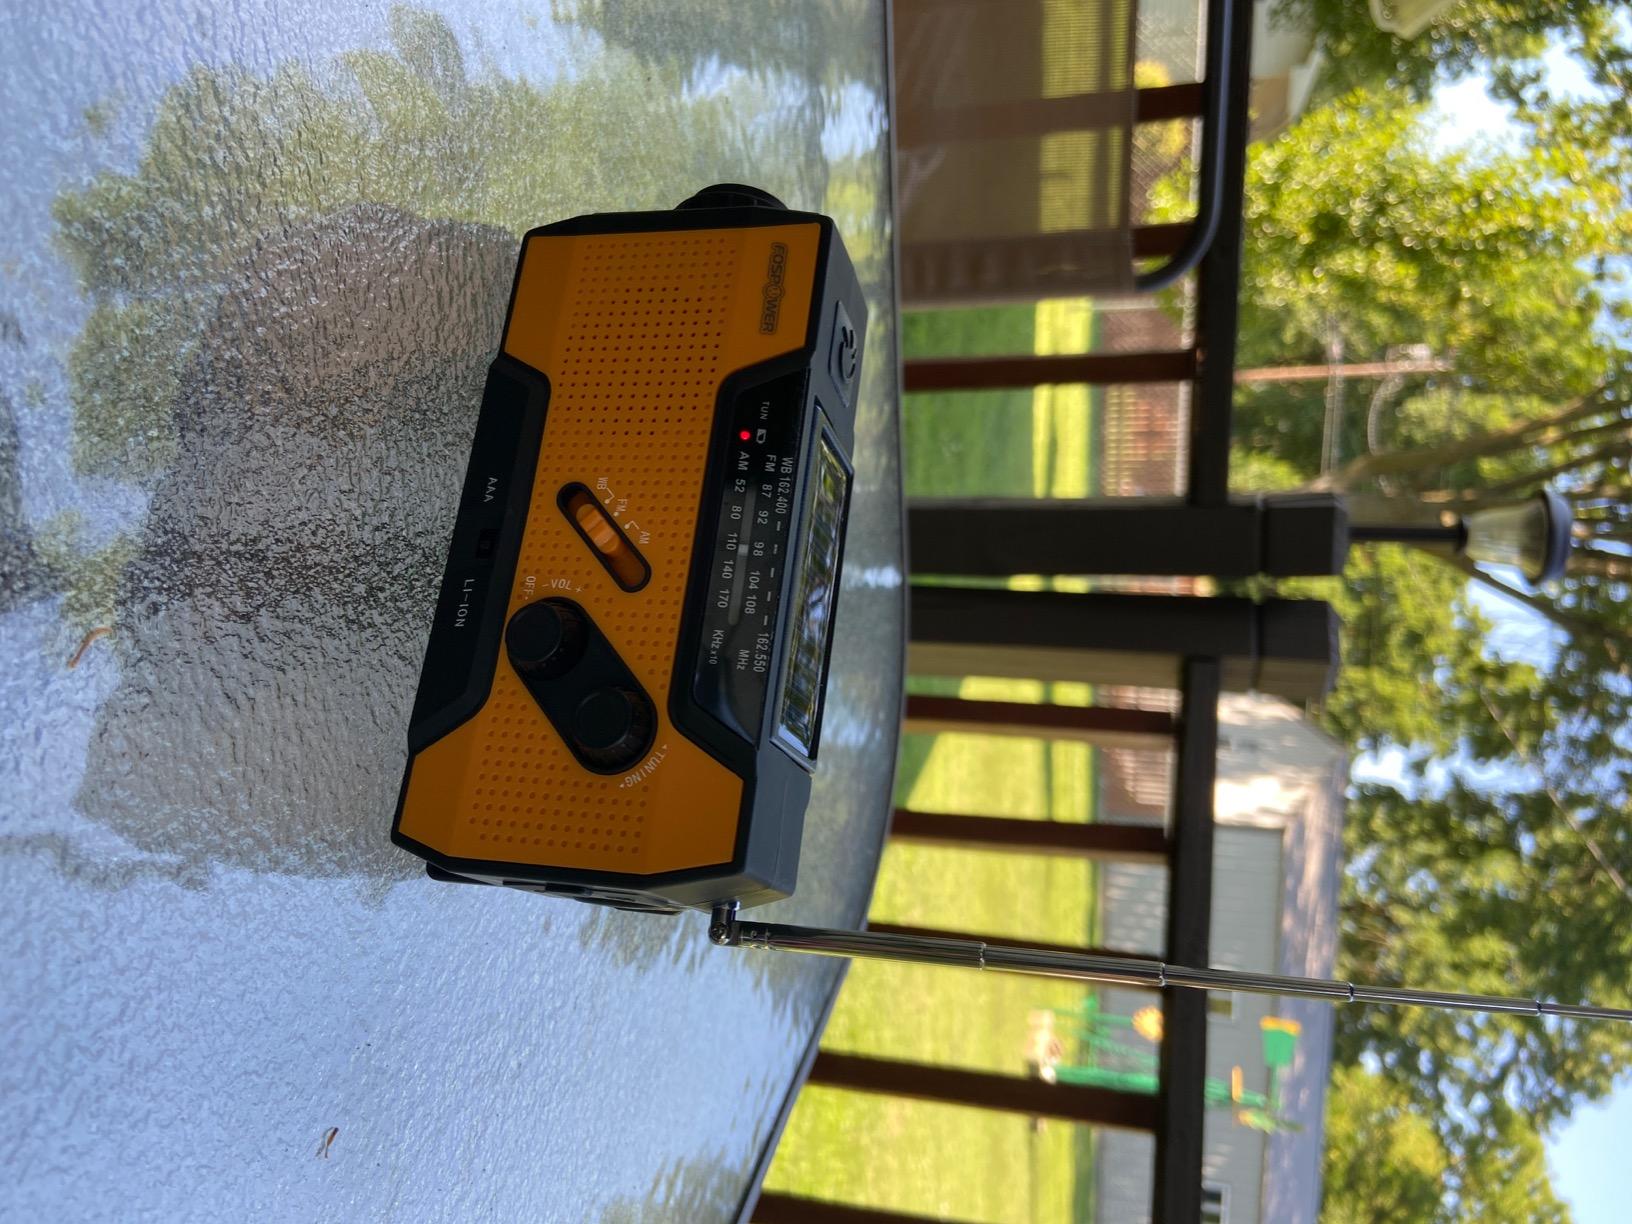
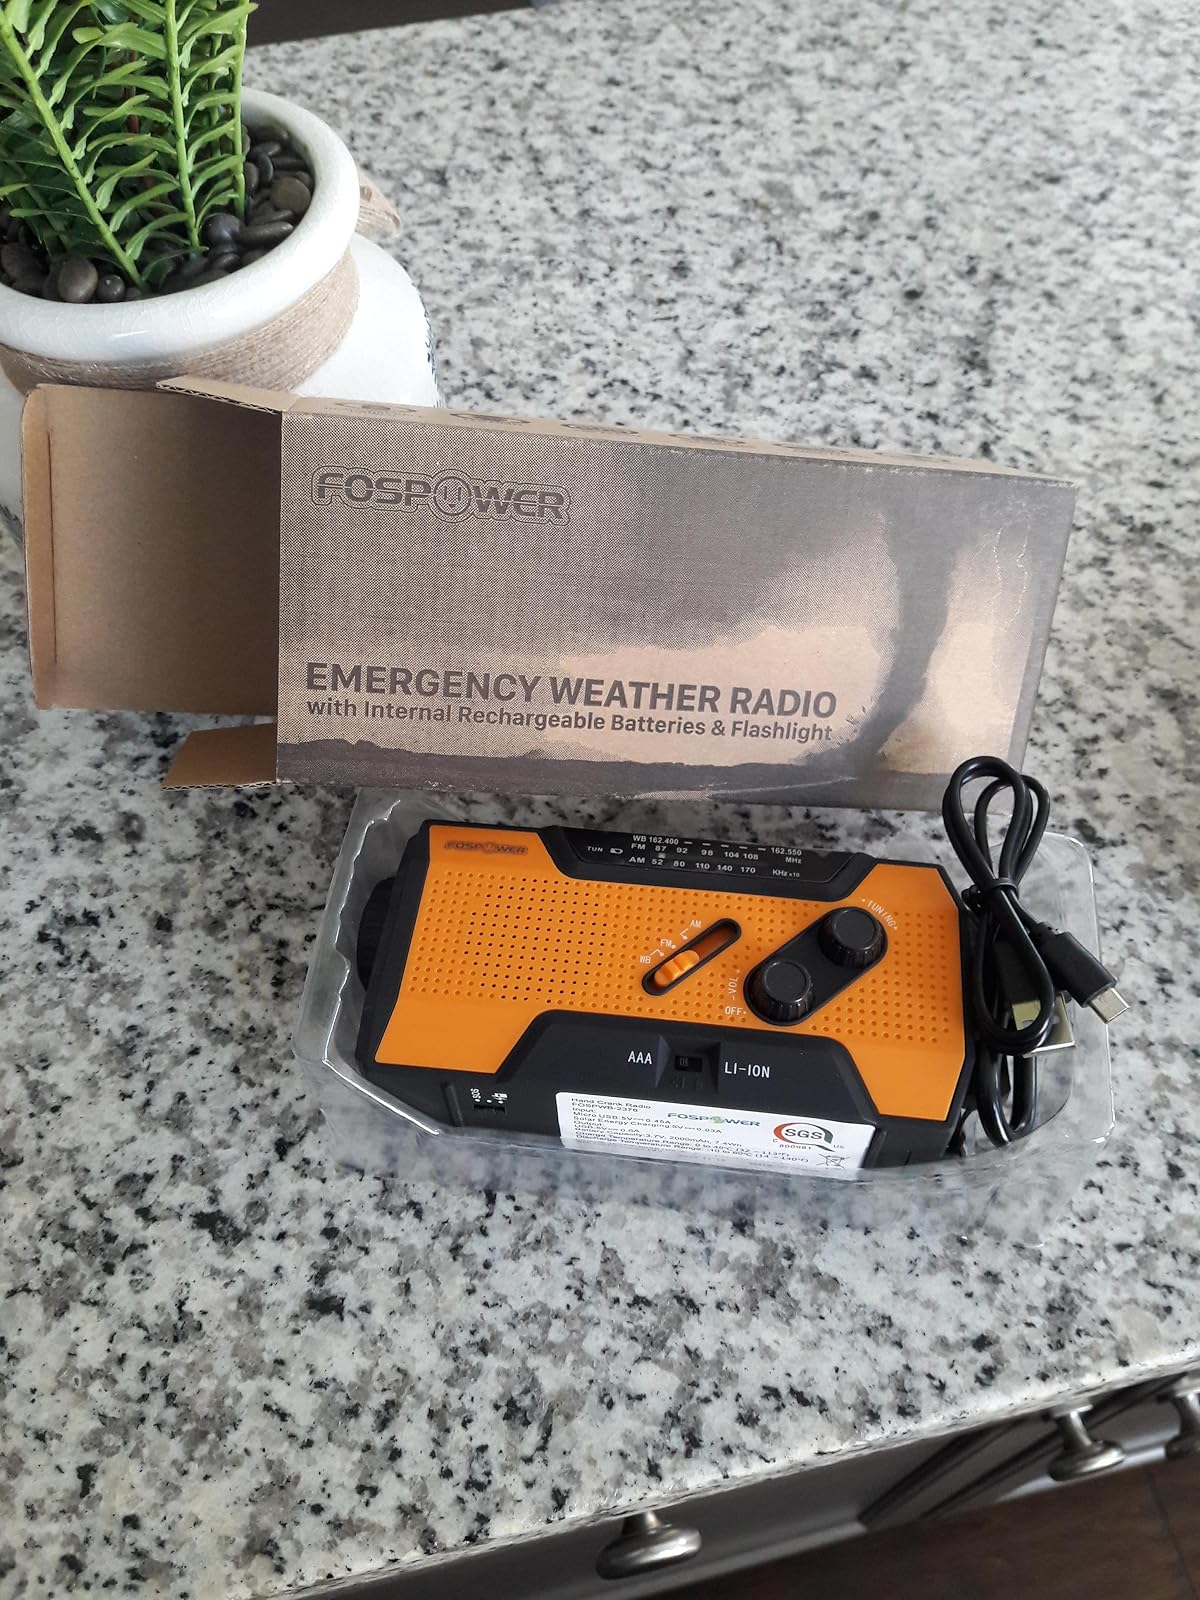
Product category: radio
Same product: yes